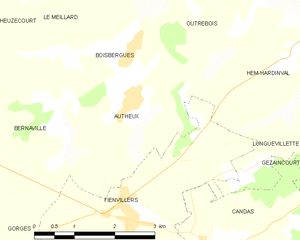
Carte des communes françaises Autheux